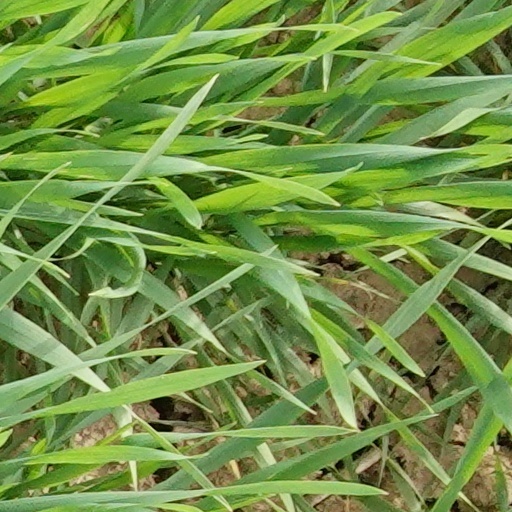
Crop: wheat